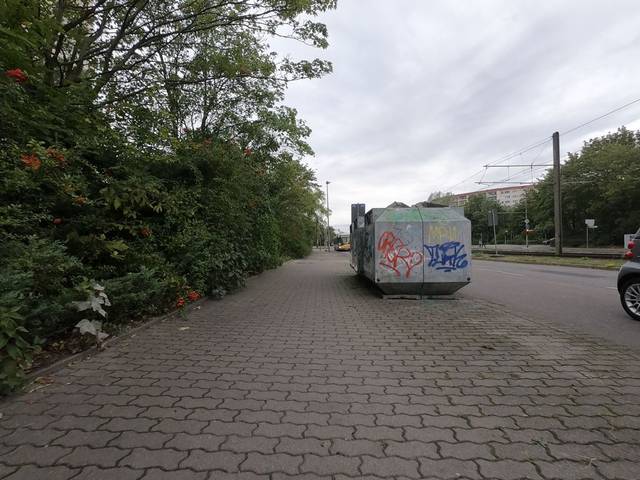
Region: Germany
Coordinates: 52.548, 13.56